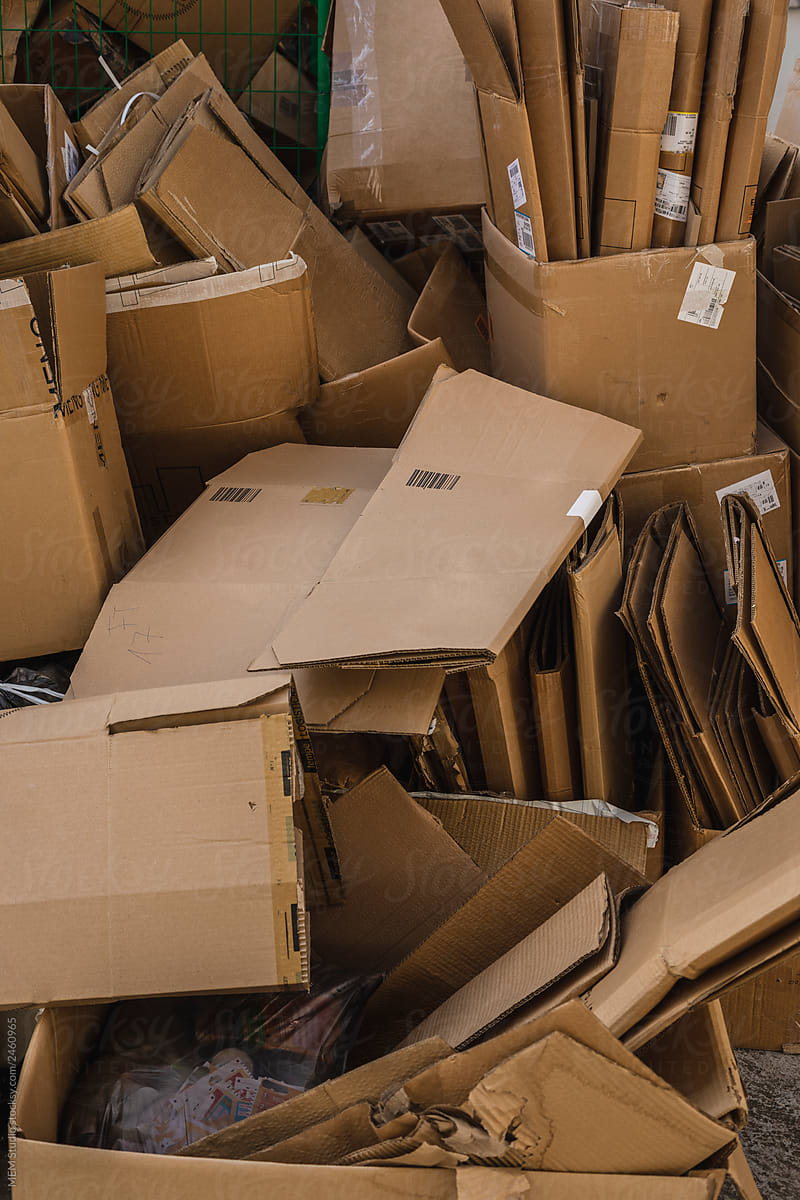
Label: cardboard